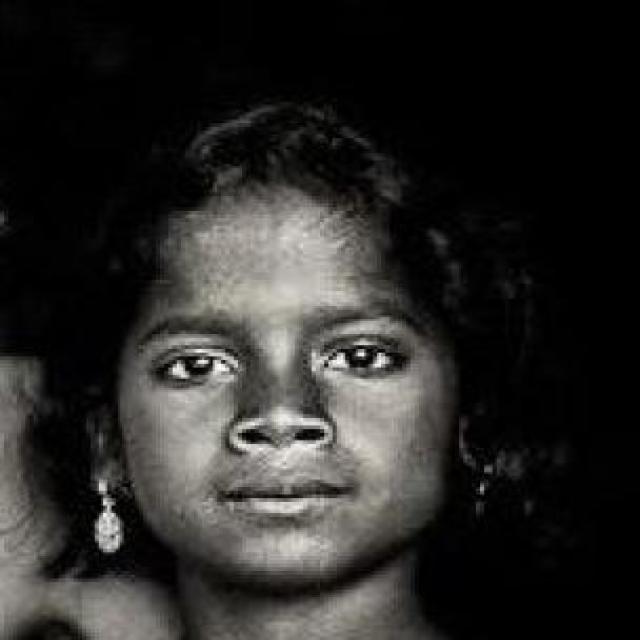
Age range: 13-20